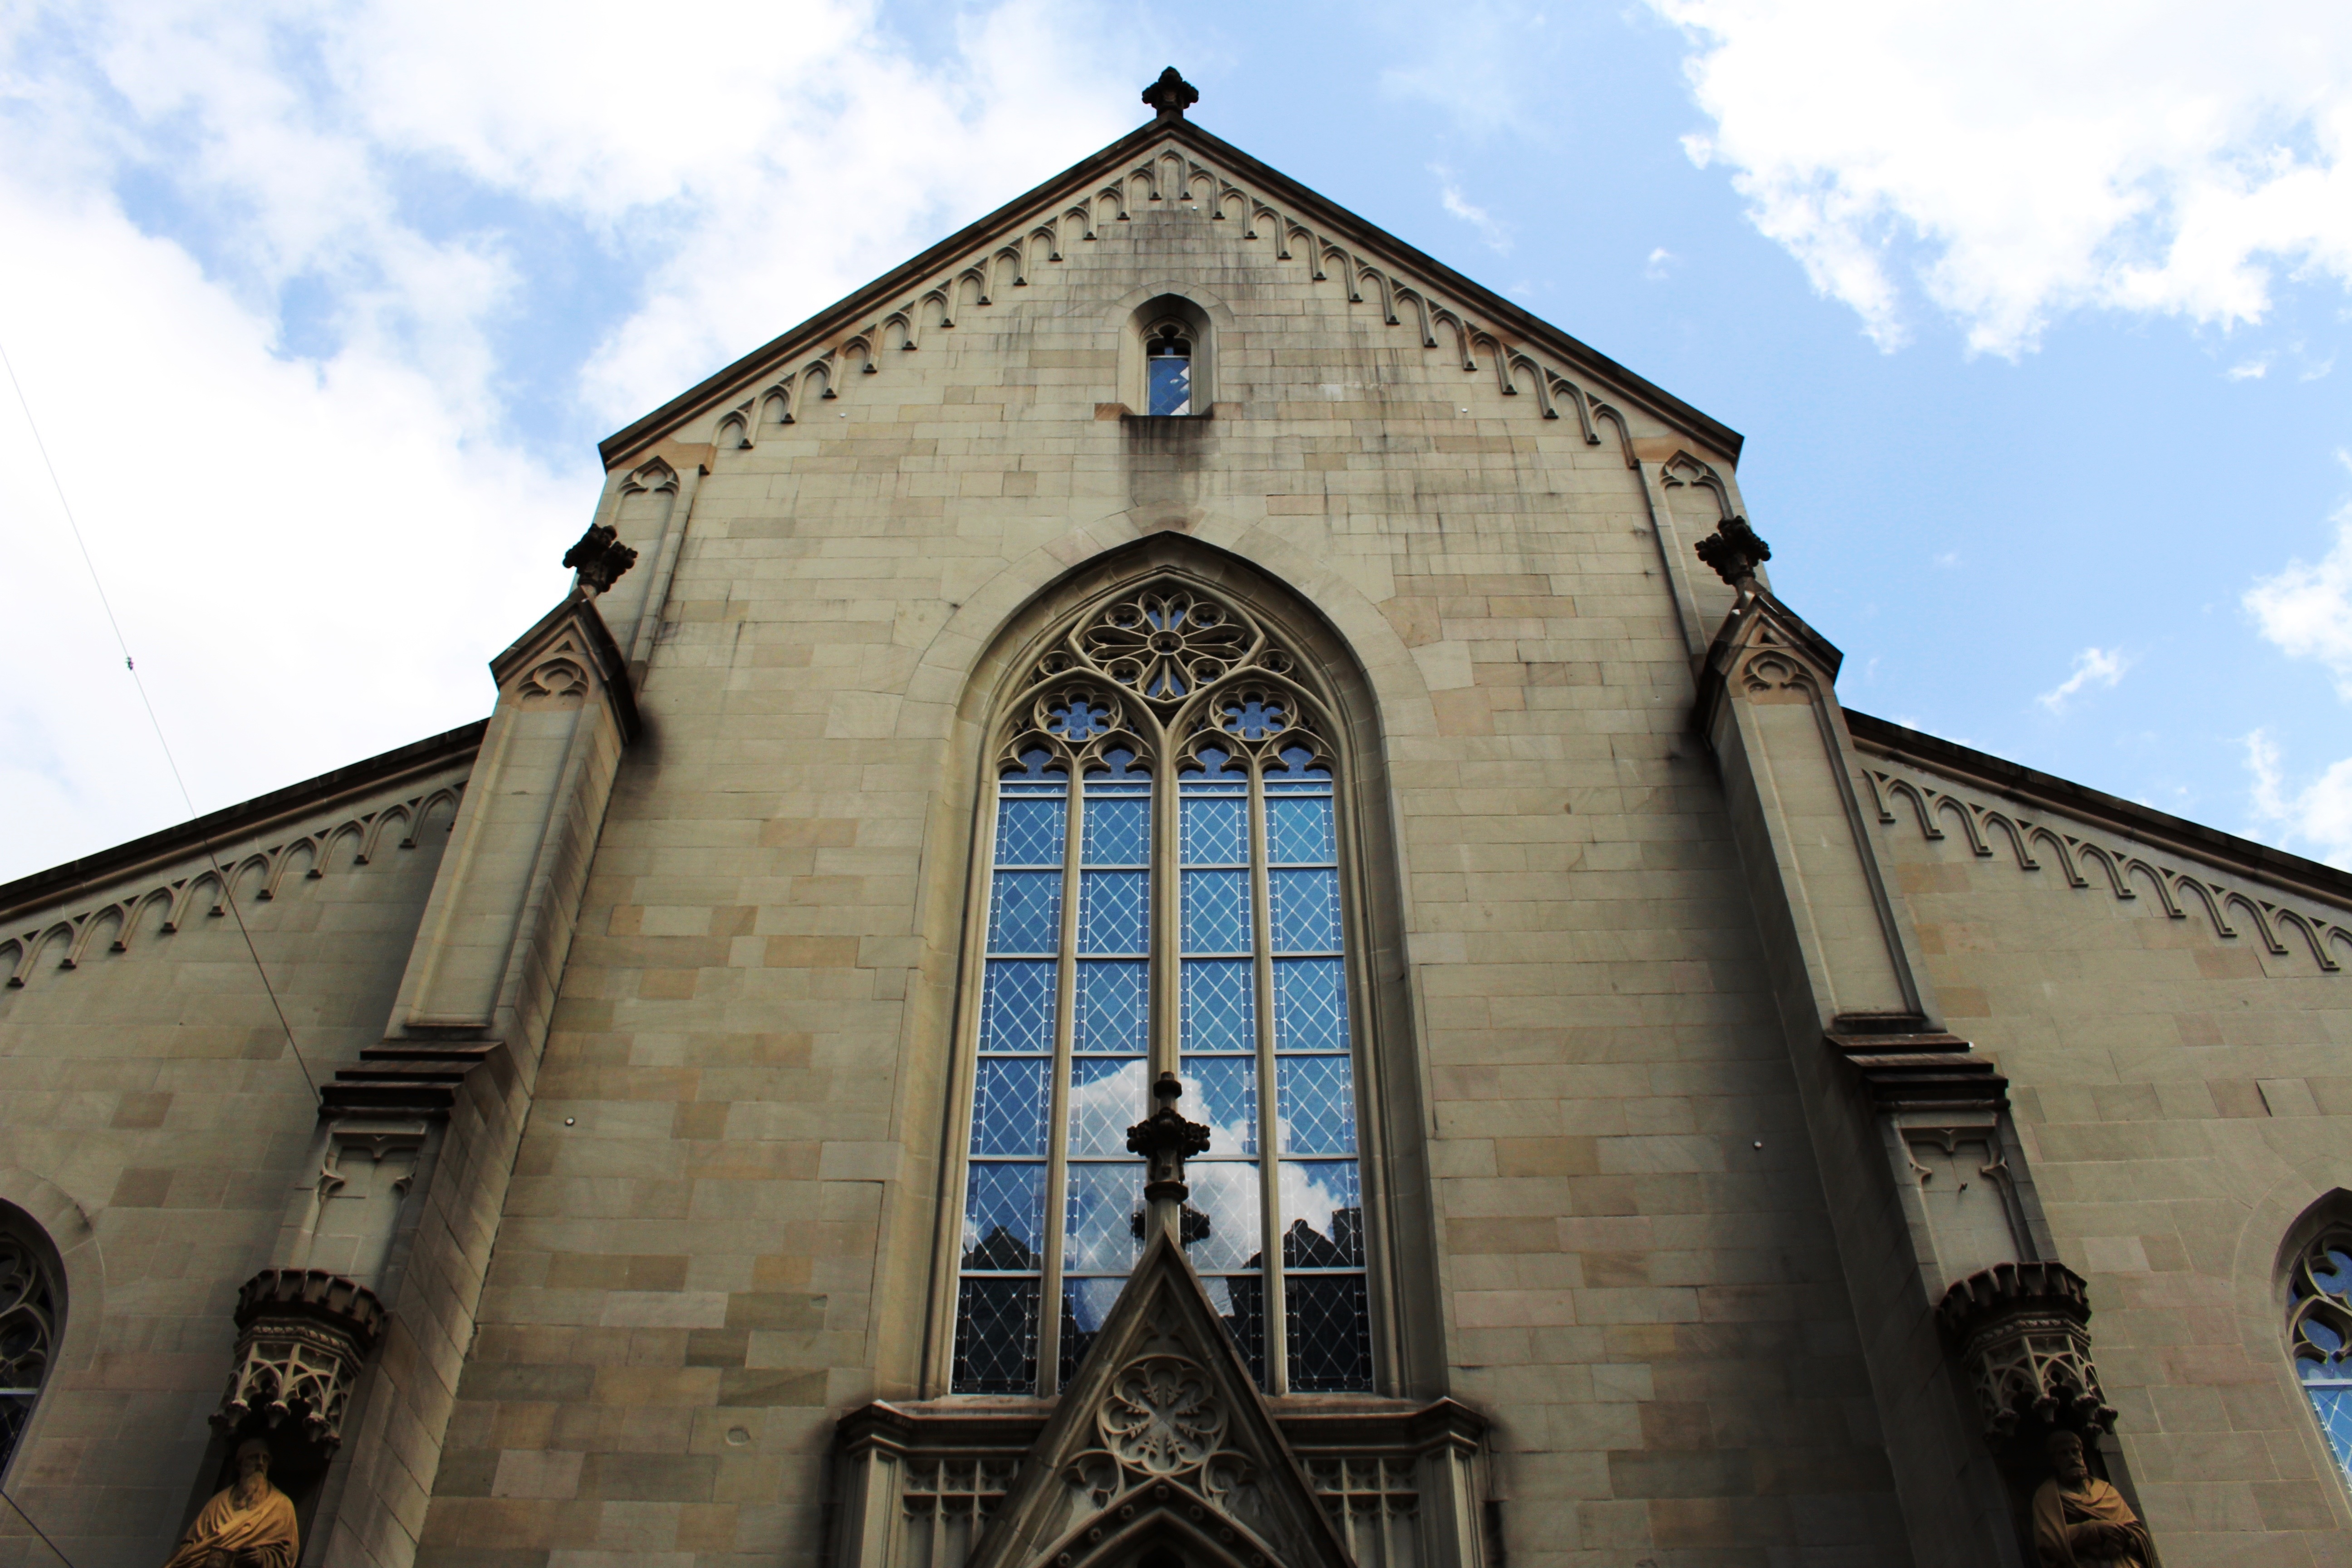
window, building, facade, church, cathedral, chapel, place of worship, steeple, synagogue, basilica, mirroring, construction art, st gallen, st laurenzen, pillar basilica, west wing